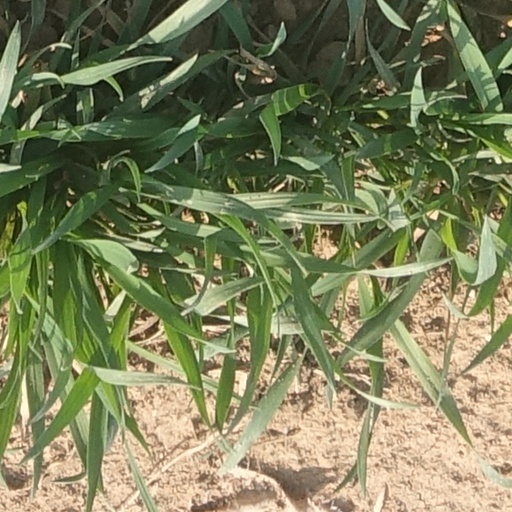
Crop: wheat